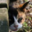
Label: cat